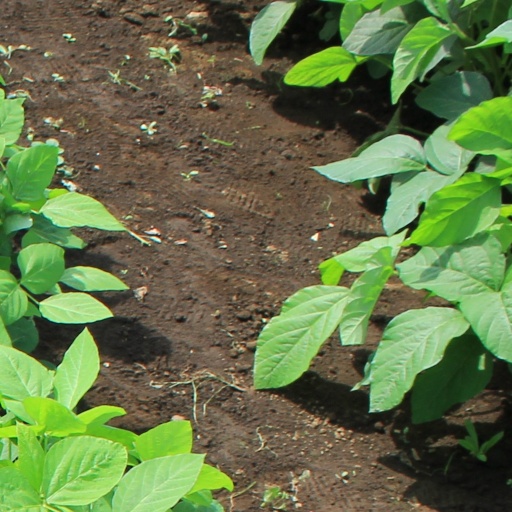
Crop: soybean